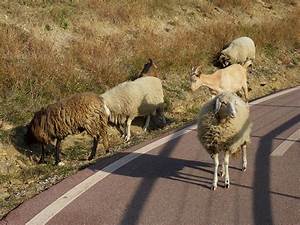
Label: sheep